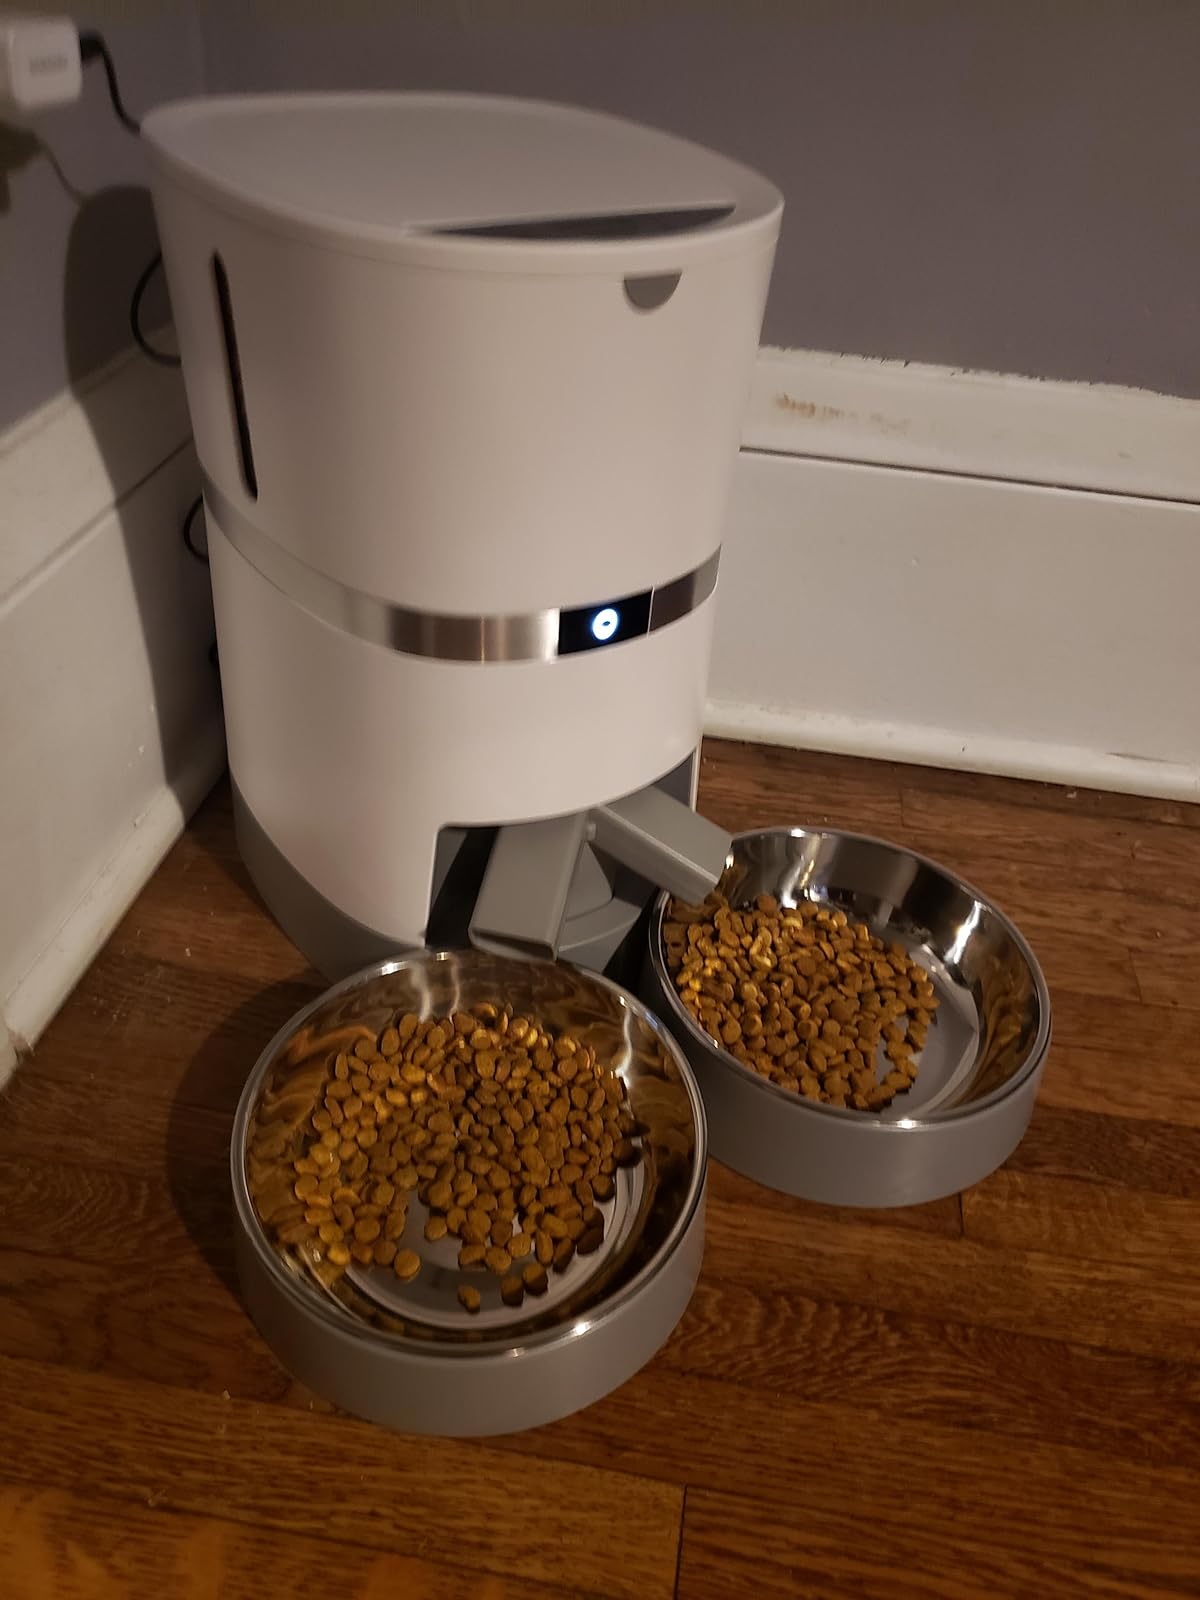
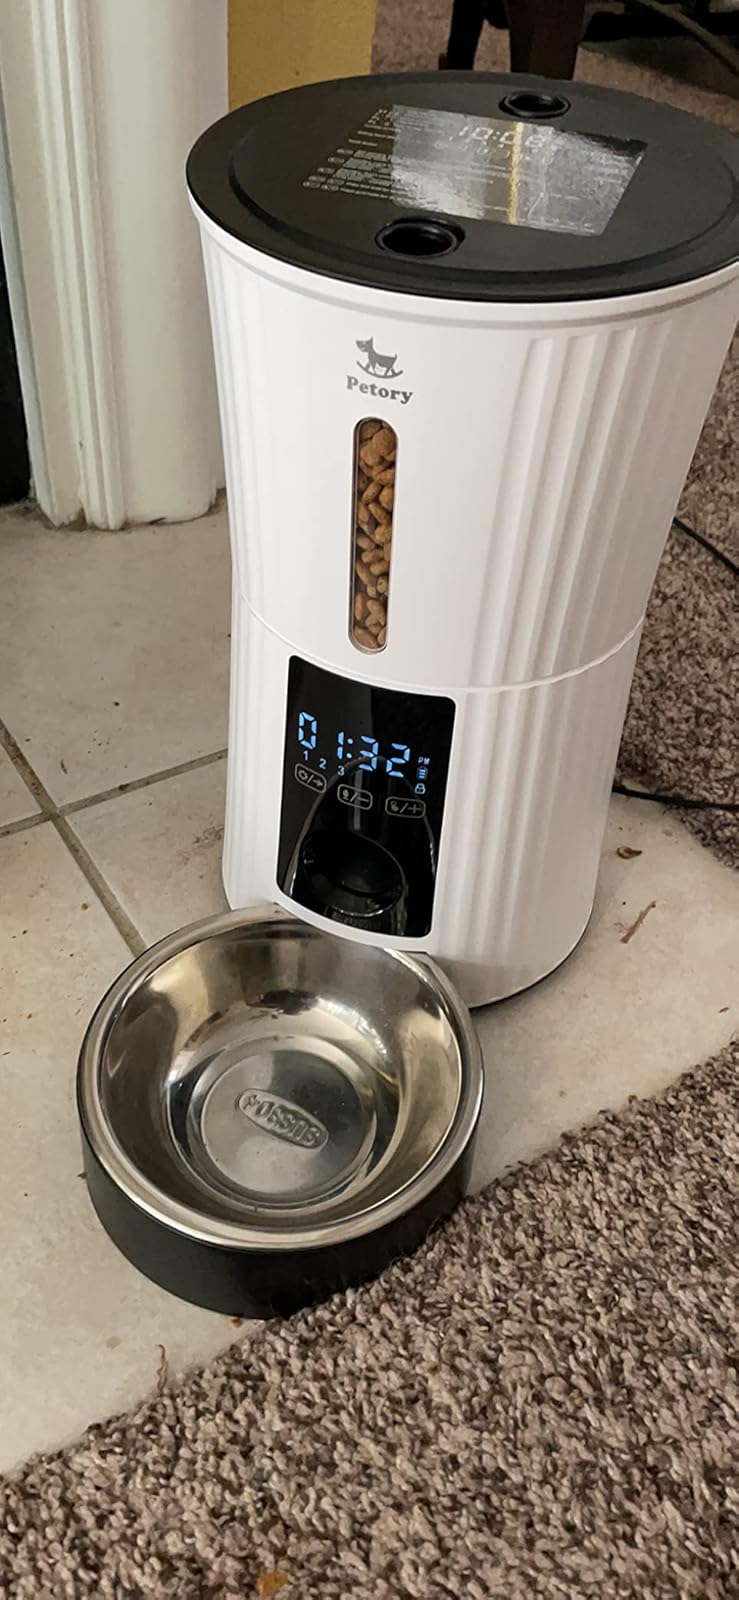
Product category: items_feeder
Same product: no